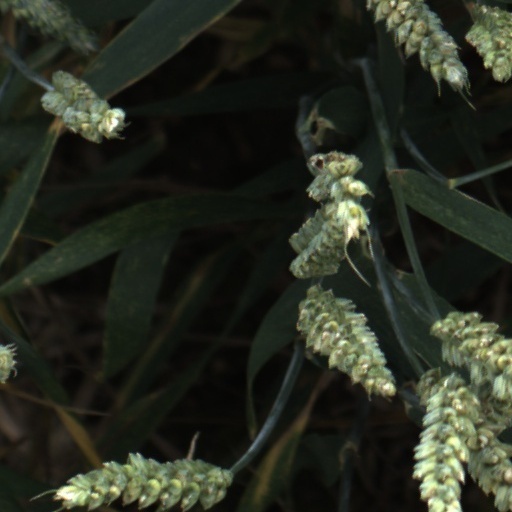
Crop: wheat